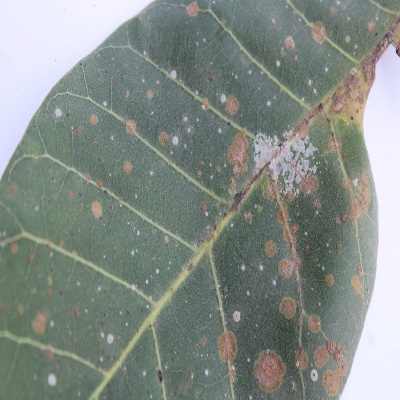
Crop: Cashew
Condition: red rust